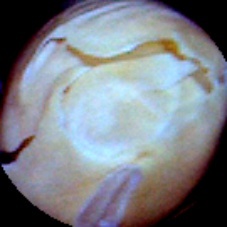
Label: Skin-damaged